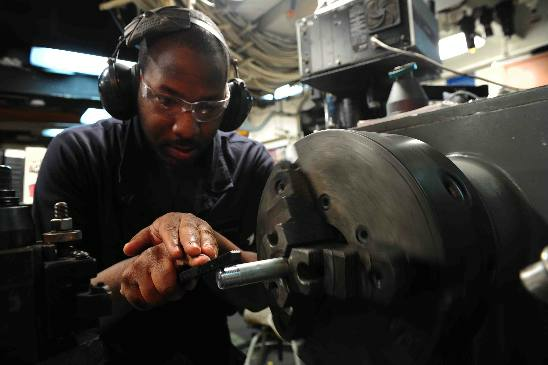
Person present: Yes